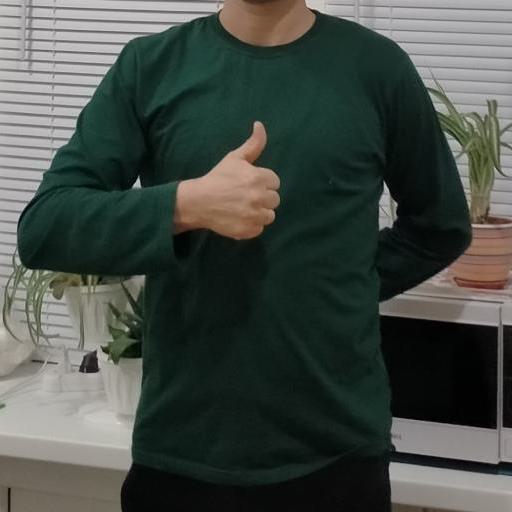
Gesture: like